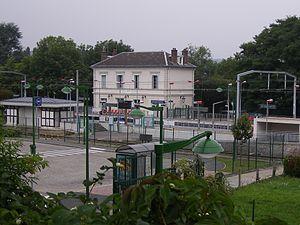
Gare de Gif-sur-Yvette vue depuis le sud.